Spanish Civil War

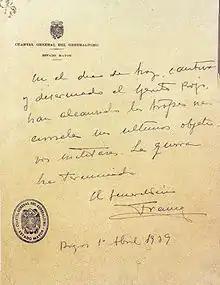
Franco declares the end of the war, though small pockets of Republicans fought on.

After the USSR, Poland was the second largest arms supplier for the Republic and the 4th largest arms supplier when considering Italy and Germany. The Polish sold arms to Republican Spain throughout the war, motivated exclusively by economic interest, as their government favored the Nationalists. Since Poland was bound by non-intervention obligations, Polish governmental officials and the military disguised sales as commercial transactions. The weapons were obsolete, second-rate, and overpriced. Though sales amounted to $40M and up to 7% of overall Republican military spending, in some categories like machine-guns, they might have accounted for 50% of all arms delivered.